Local government area

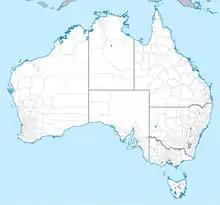
Map of Australian local government areas

The term is particularly common in Australia where it is synonymous with "municipality". Local government authorities across the country have similar functions and powers, but have different official designations in different states, and according to whether they are urban or rural. Most urban municipalities in all states are "cities". Many in Western Australia are officially "towns", even within the Perth metropolitan area. Many rural areas in Queensland, New South Wales, Victoria and Western Australia are "shires", while rural areas in South Australia have "district councils", and those in Tasmania officially use the title "municipality". Due to the Australian Capital Territory's small size it has no local government and is instead overseen by the ACT Legislative Assembly.